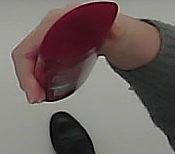
Product: loreal_shampoo